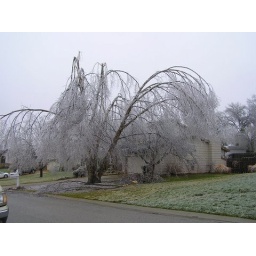
The tree in front of my house in St. Peters, MO after an ice storm that lasted almost a week.